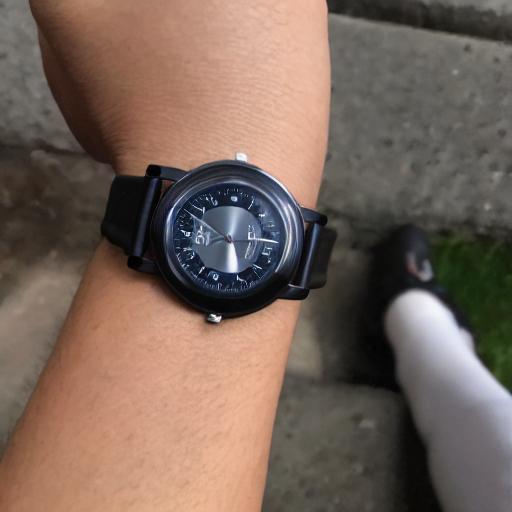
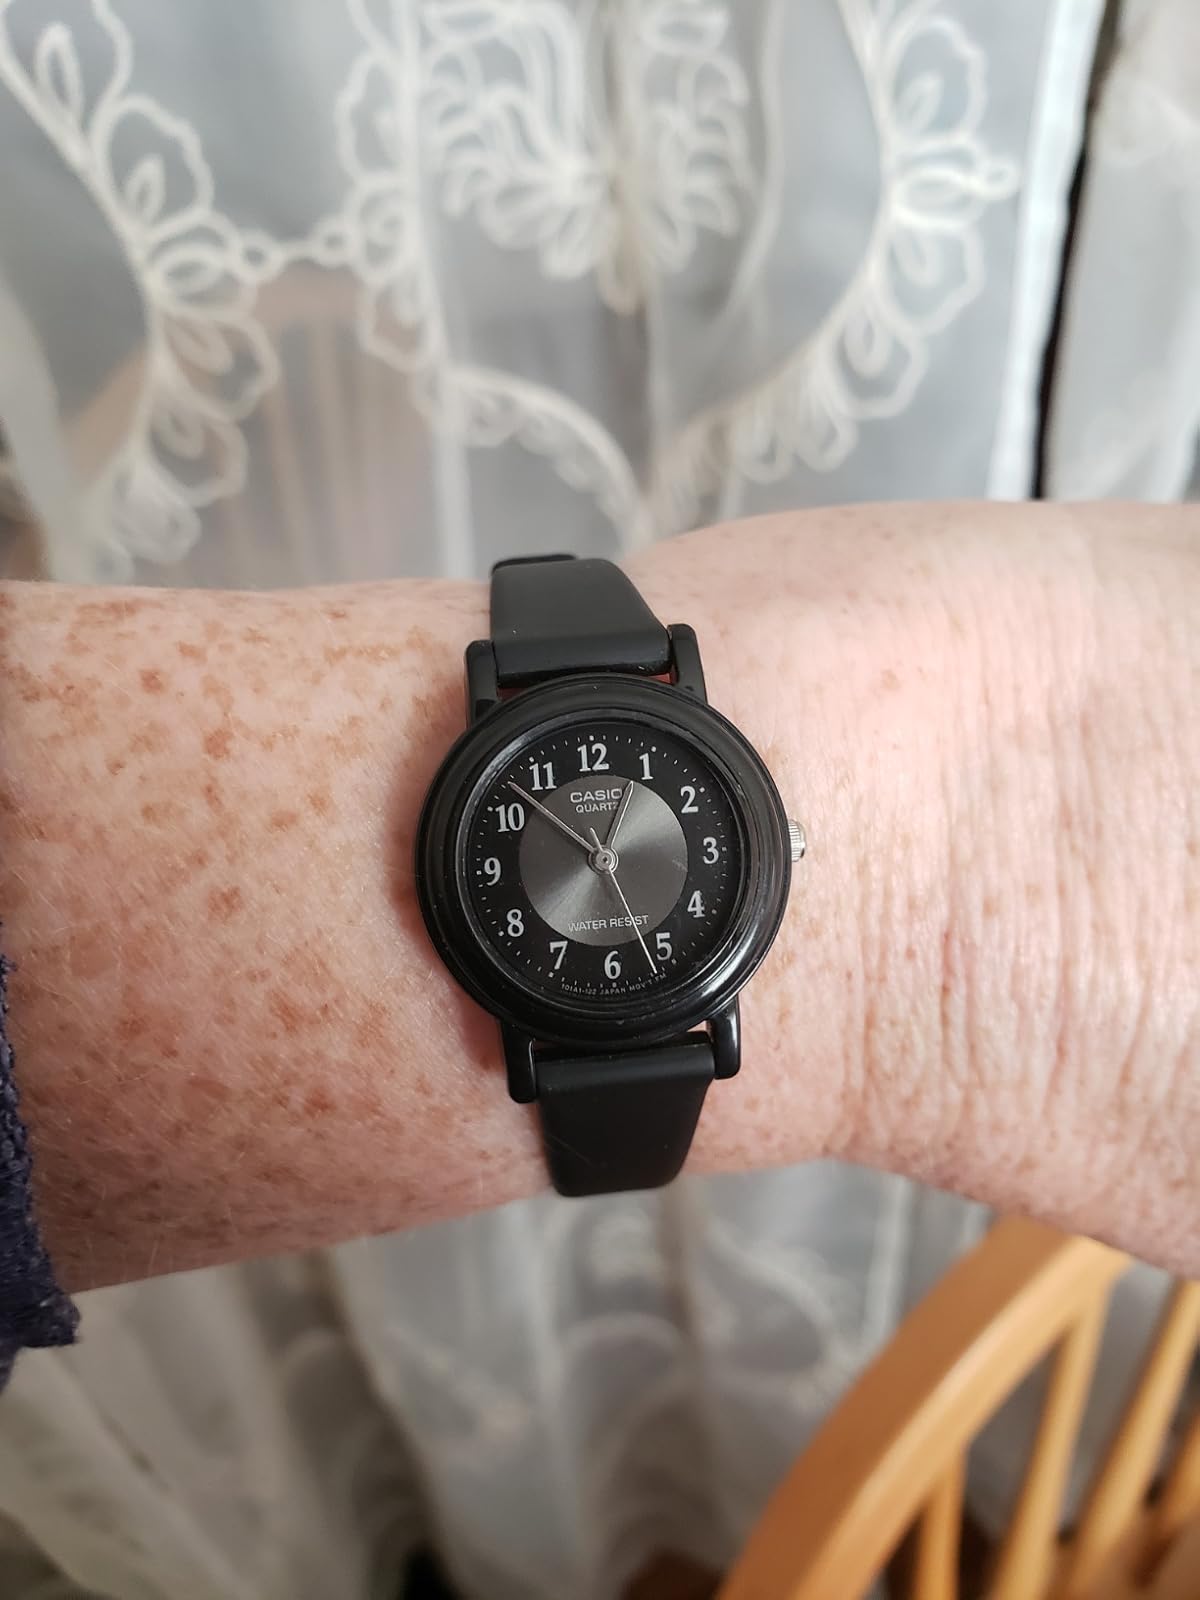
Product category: accessories_watch
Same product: no